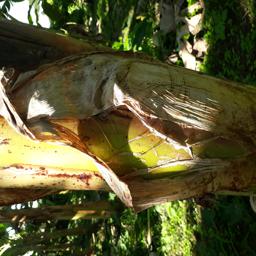
Label: PSEUDOSTEM WEEVIL